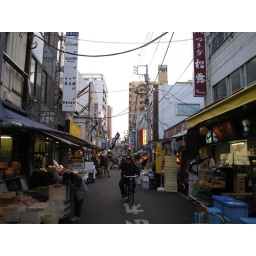
IMG_6052 streets near fish market